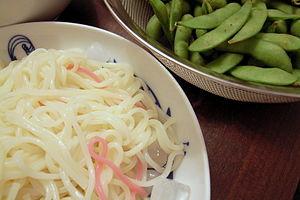
Hiyamugi est un type de nouilles japonaises à base de farine de blé, de sel et d'eau. Ces nouilles sont fabriquées comme les sōmen et sont très similaires à celles-ci, mais cependant moins fines. Initialement, le nom était un synonyme de sōmen, mais cela désigna des pâtes différentes après la guerre d'Ōnin.